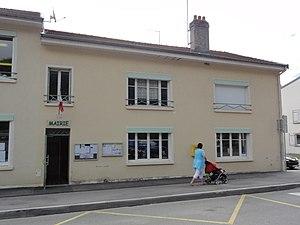
Crévéchamps (M-et-M) mairie